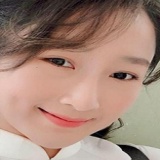
diễn viên Vi Xù